STS-132

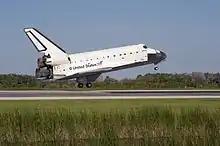
STS-132 ends as Space Shuttle "Atlantis" lands on May 26, 2010, at Kennedy Space Center's Shuttle Landing Facility.

The STS-132 crew awoke at 12:20 EDT (4:20 UTC). At about 7:40 UTC, the astronauts began deorbit preparations, and closed the payload bay doors at 9:01 UTC. The deorbit burn initiated at 11:42 UTC, above Indonesia, and terminated at 11:45. At an altitude of and a speed of Mach 25, "Atlantis" began re-entry at 12:16. At about 12:23 UTC, "Atlantis" began its s-rolls, to bleed off speed and energy during re-entry. At about 12:29, the shuttle was more than above the Earth and from KSC, traveling at Mach 22. At 12:34, "Atlantis" was about up, traveling at about 9,200 mph, and was from the runway. At about the same time, the shuttle was experiencing maximum re-entry heating conditions, peaking at about 2,900 degrees Fahrenheit, lasting about two minutes. At 12:39, long-range cameras at KSC spotted the shuttle gliding towards the runway at an altitude of and a distance of from KSC. At 12:44, commander Ken Ham took manual control of the orbiter for landing as it glided below the mark.